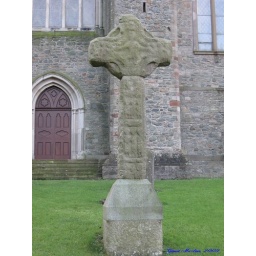
Re-assembled and erected in 1897, believed to be the original market cross